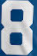
Number: 8